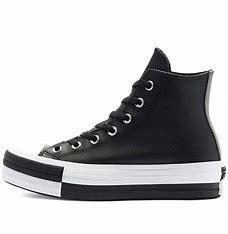
Brand: Converse
Model: Ctas Hi